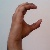
The image shows a hand gesture representing the letter 'C' in Indian Sign Language.